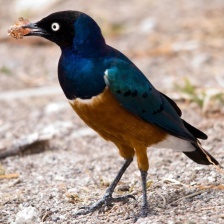
Species: SUPERB STARLING
Scientific name: LAMPROTORNIS SUPERBUS